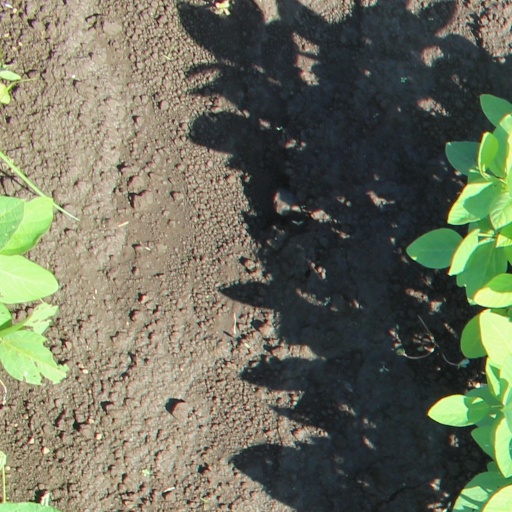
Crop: soybean